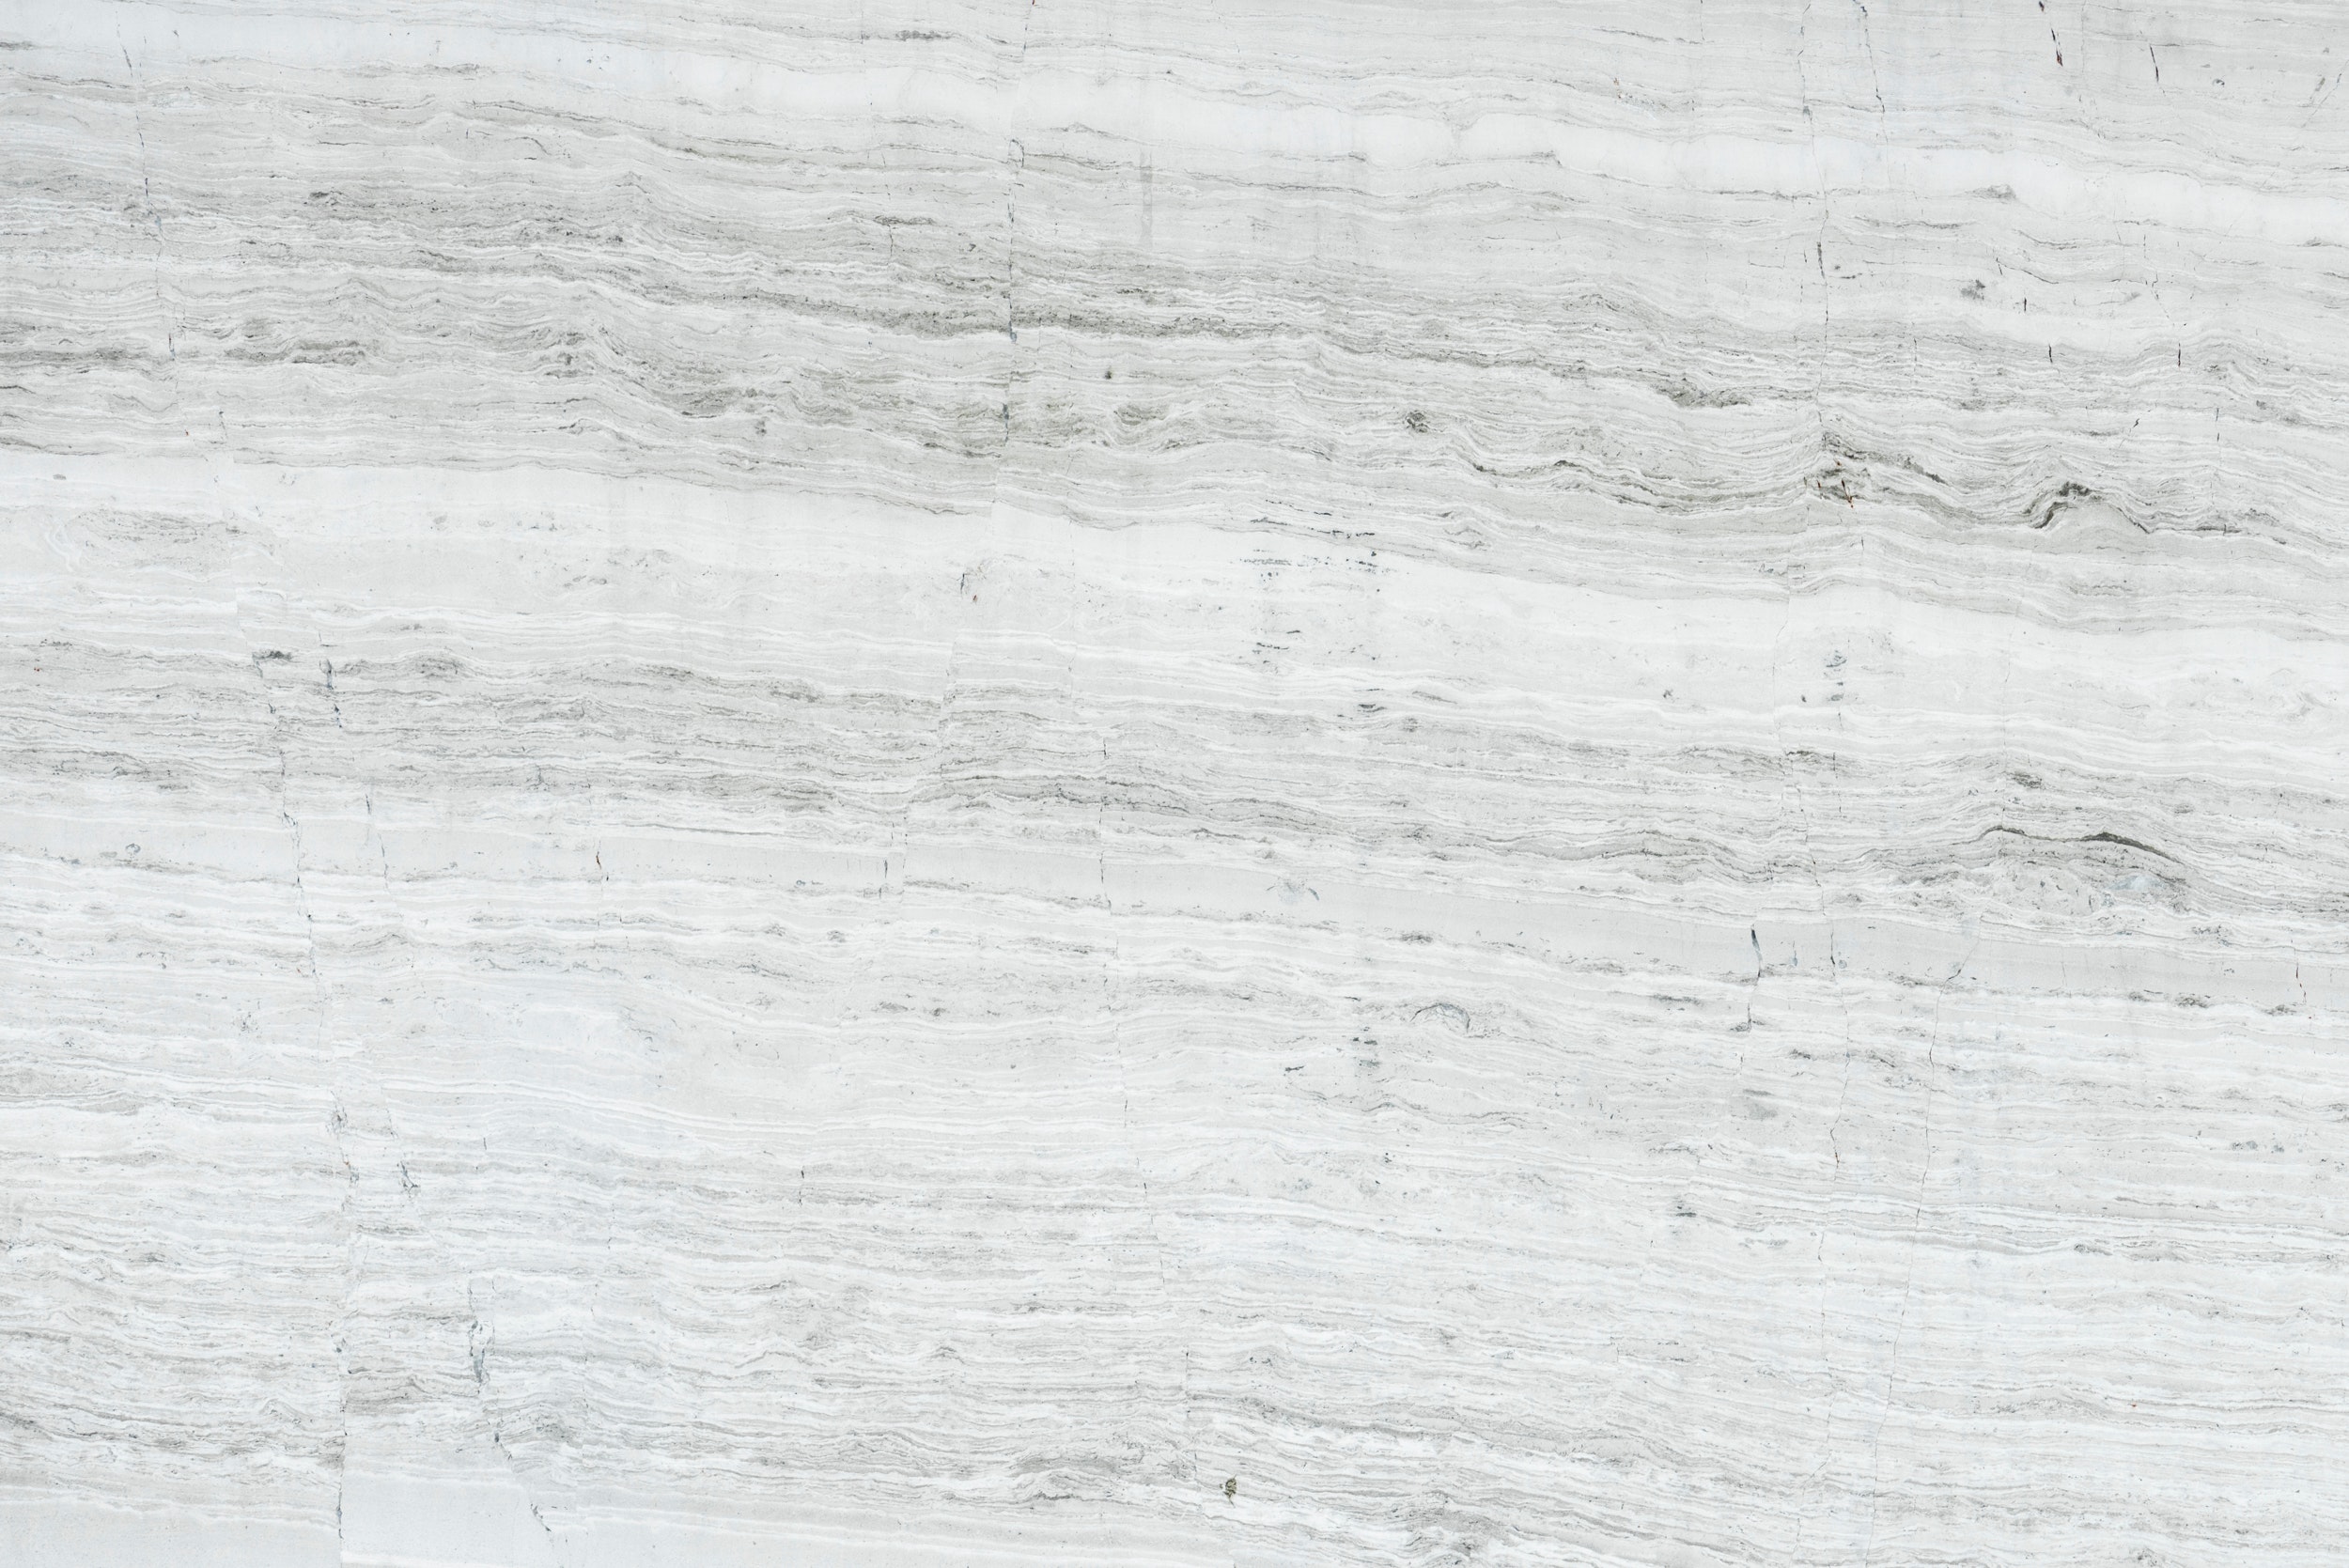
white, floor, flooring, beige